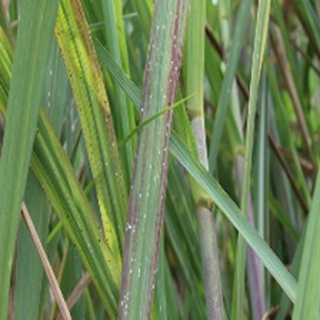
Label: sugarcane_bacterial_blight